Connex Melbourne

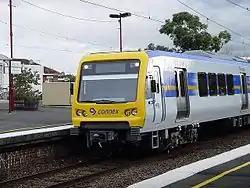
Connex train at Glenferrie railway station

In October 1997, in preparation for privatisation, it was announced the Public Transport Corporation's suburban rail operations would be split into two business units, Bayside Trains and Hillside Trains. PTC's tram operations was also split in preparation for privatisation. The Melbourne Transport Enterprises consortium, consisting of CGEA Transport Asia Pacific Holdings (CTAP) (a subsidiary of CGEA, later known as Connex), GEC Alsthom Australia Ltd (later known as Alstom) and Banque Nationale de Paris, was formed following the announcement to bid on PTC's rail and tram operations.